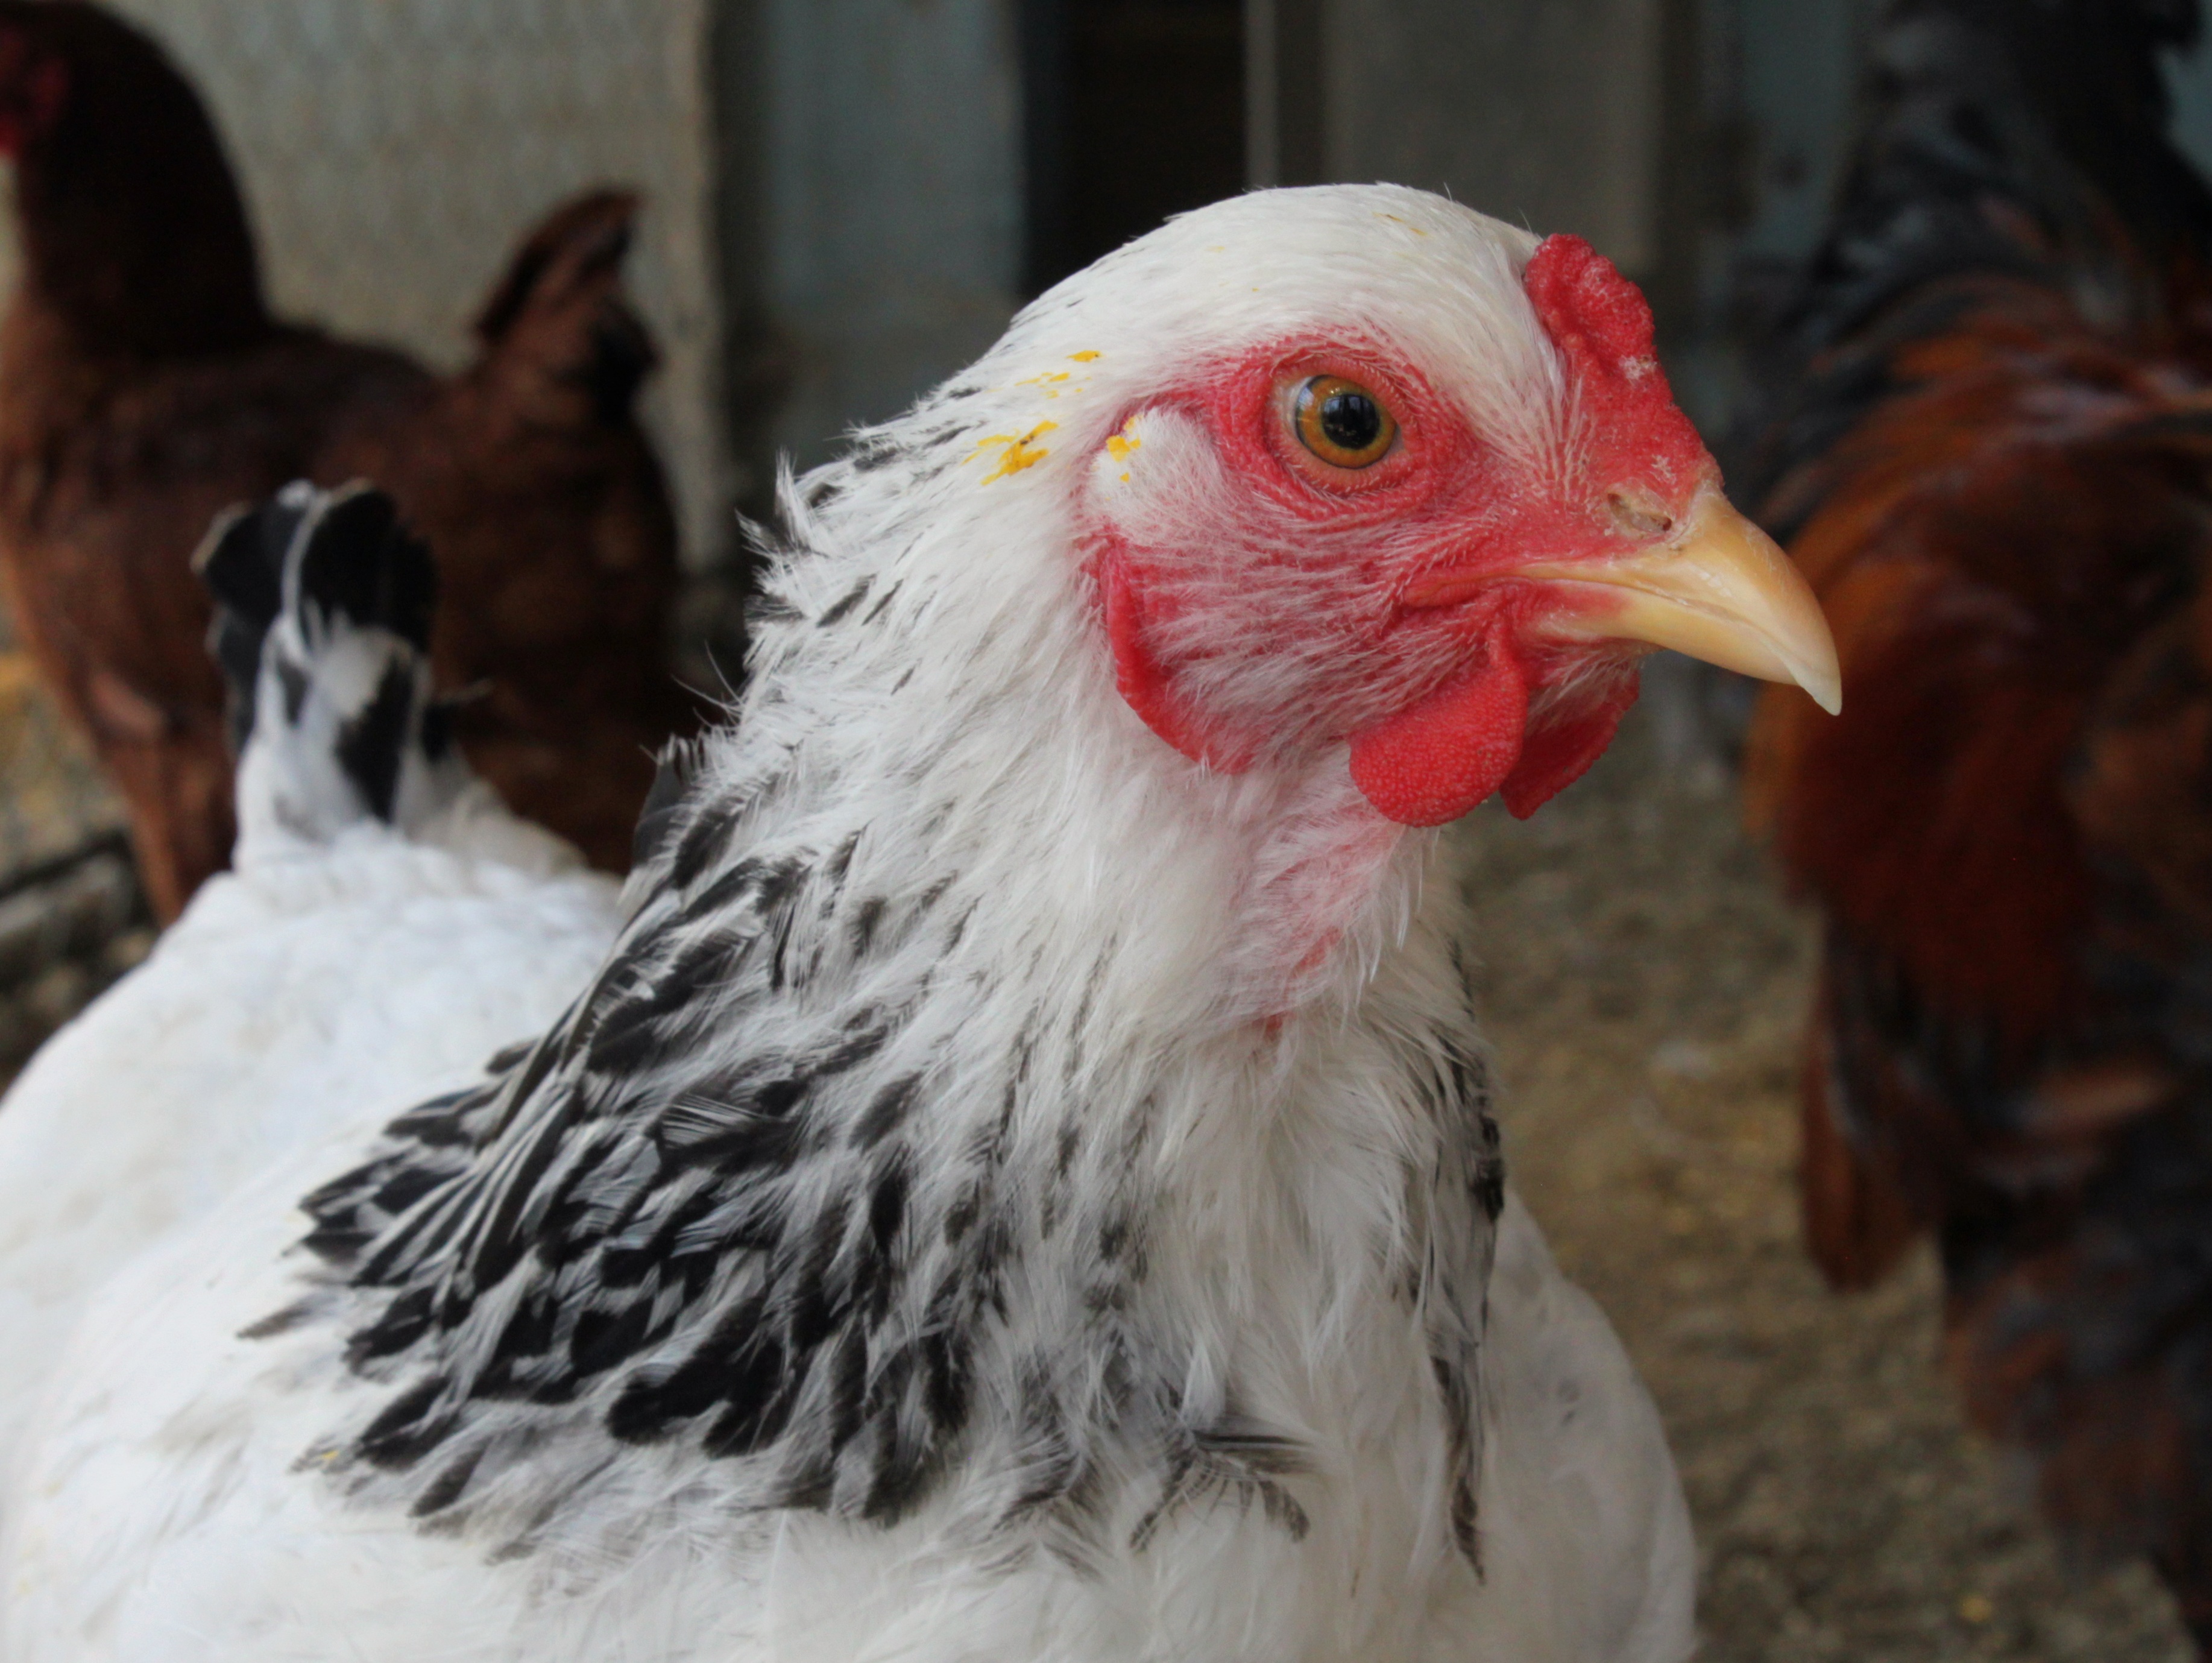
nature, bird, wing, light, white, farm, animal, pet, young, farming, fluffy, beak, natural, black, closeup, feather, chicken, fowl, fauna, rooster, plumage, poultry, hen, galliformes, vertebrate, domestic, adorable, breed, phasianidae, brahma, large mother, feather foot